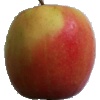
Label: Apple Pink Lady 1